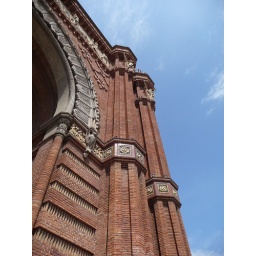
Arc de Triomf, I couldn't get over the blue sky